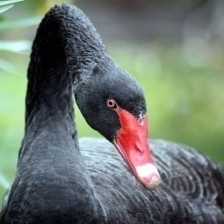
Species: BLACK SWAN
Scientific name: CYGNUS ATRATUS
ImageNet parent category: black_swan